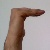
The image shows a hand gesture representing a space in Indian Sign Language.